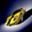
Label: automobile